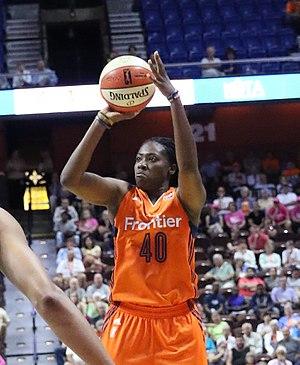
Shekinna Stricklen est une joueuse américaine de basket-ball, née le 30 juillet 1990 à Conway.